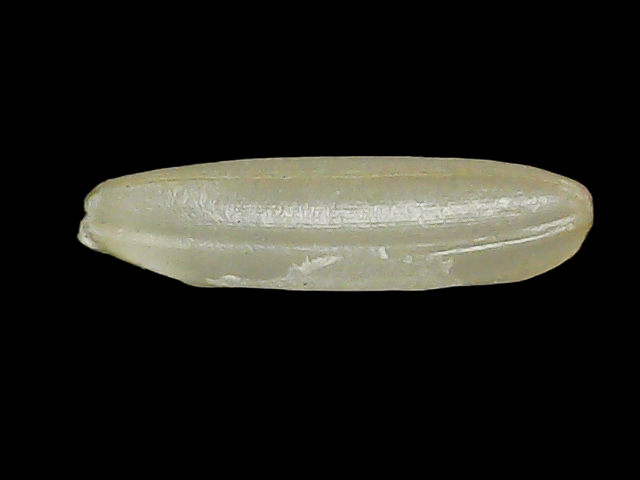
Rice variety: Binadhan26